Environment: real
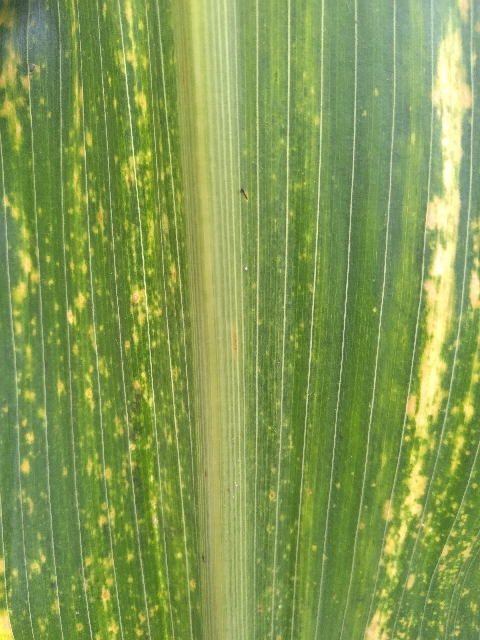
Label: lethal_necrosis